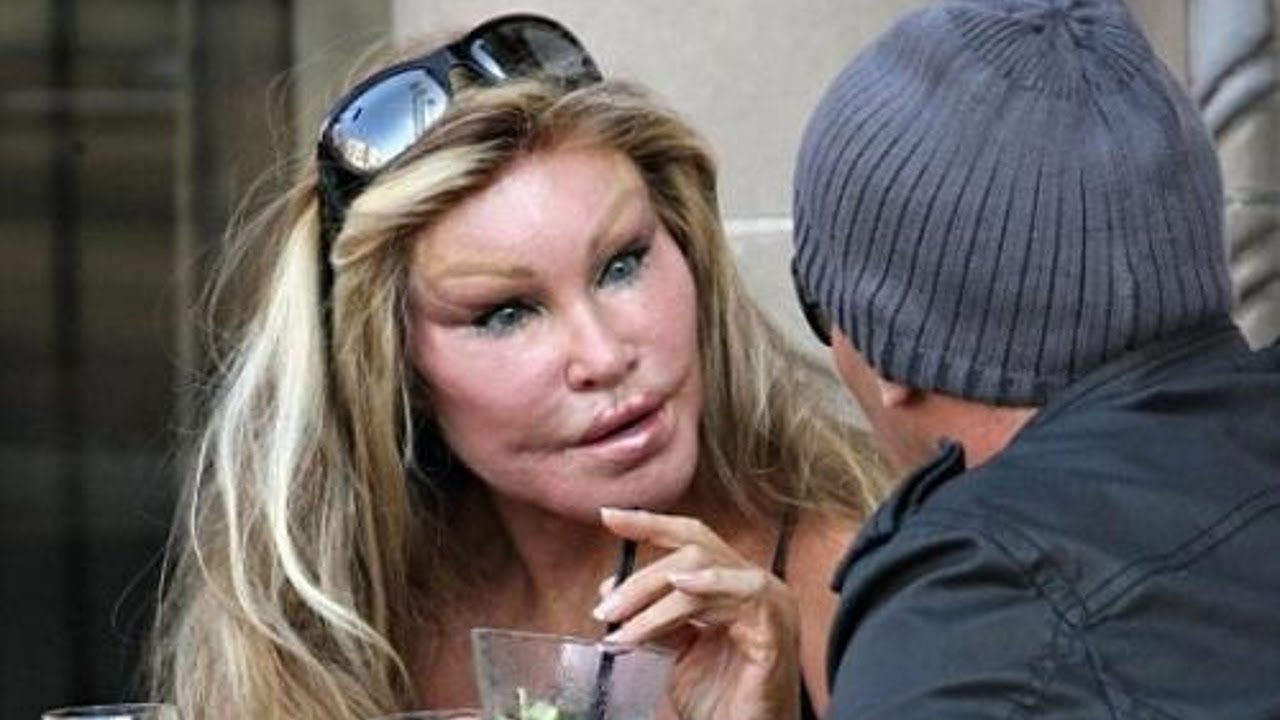
Gender: women